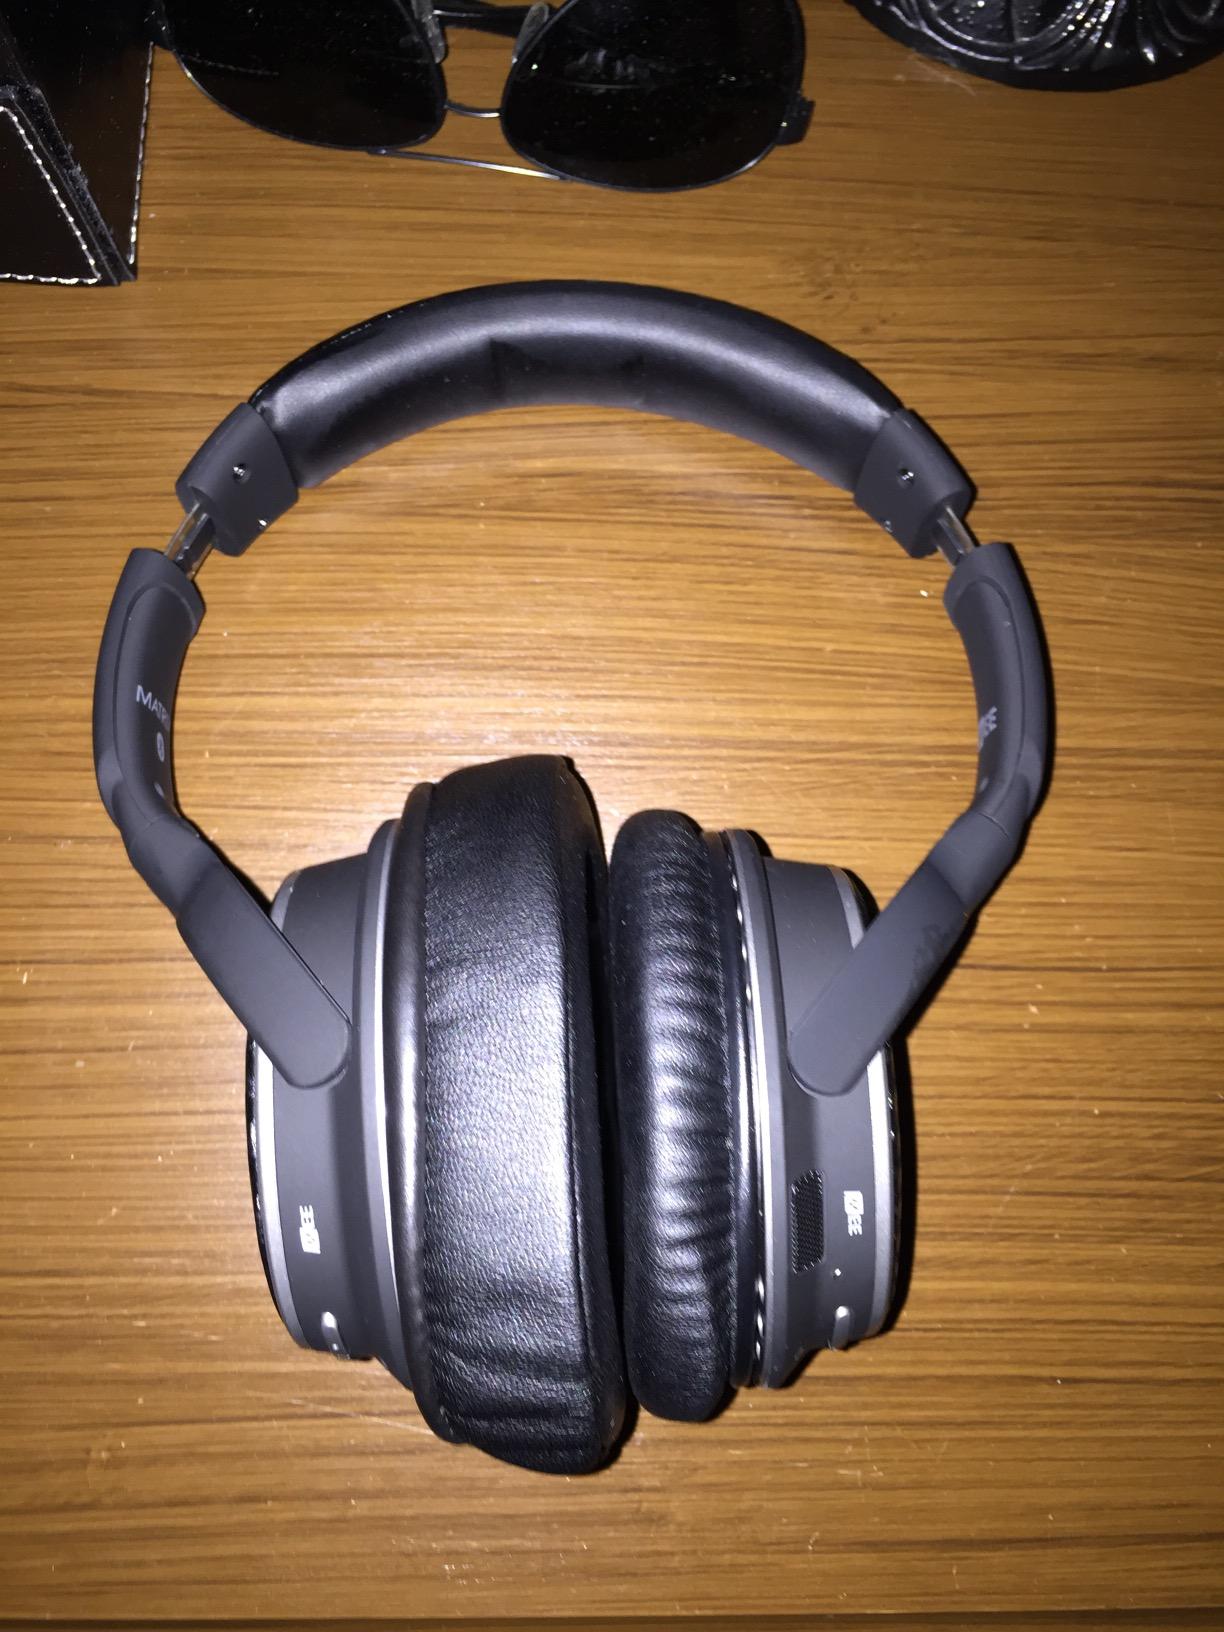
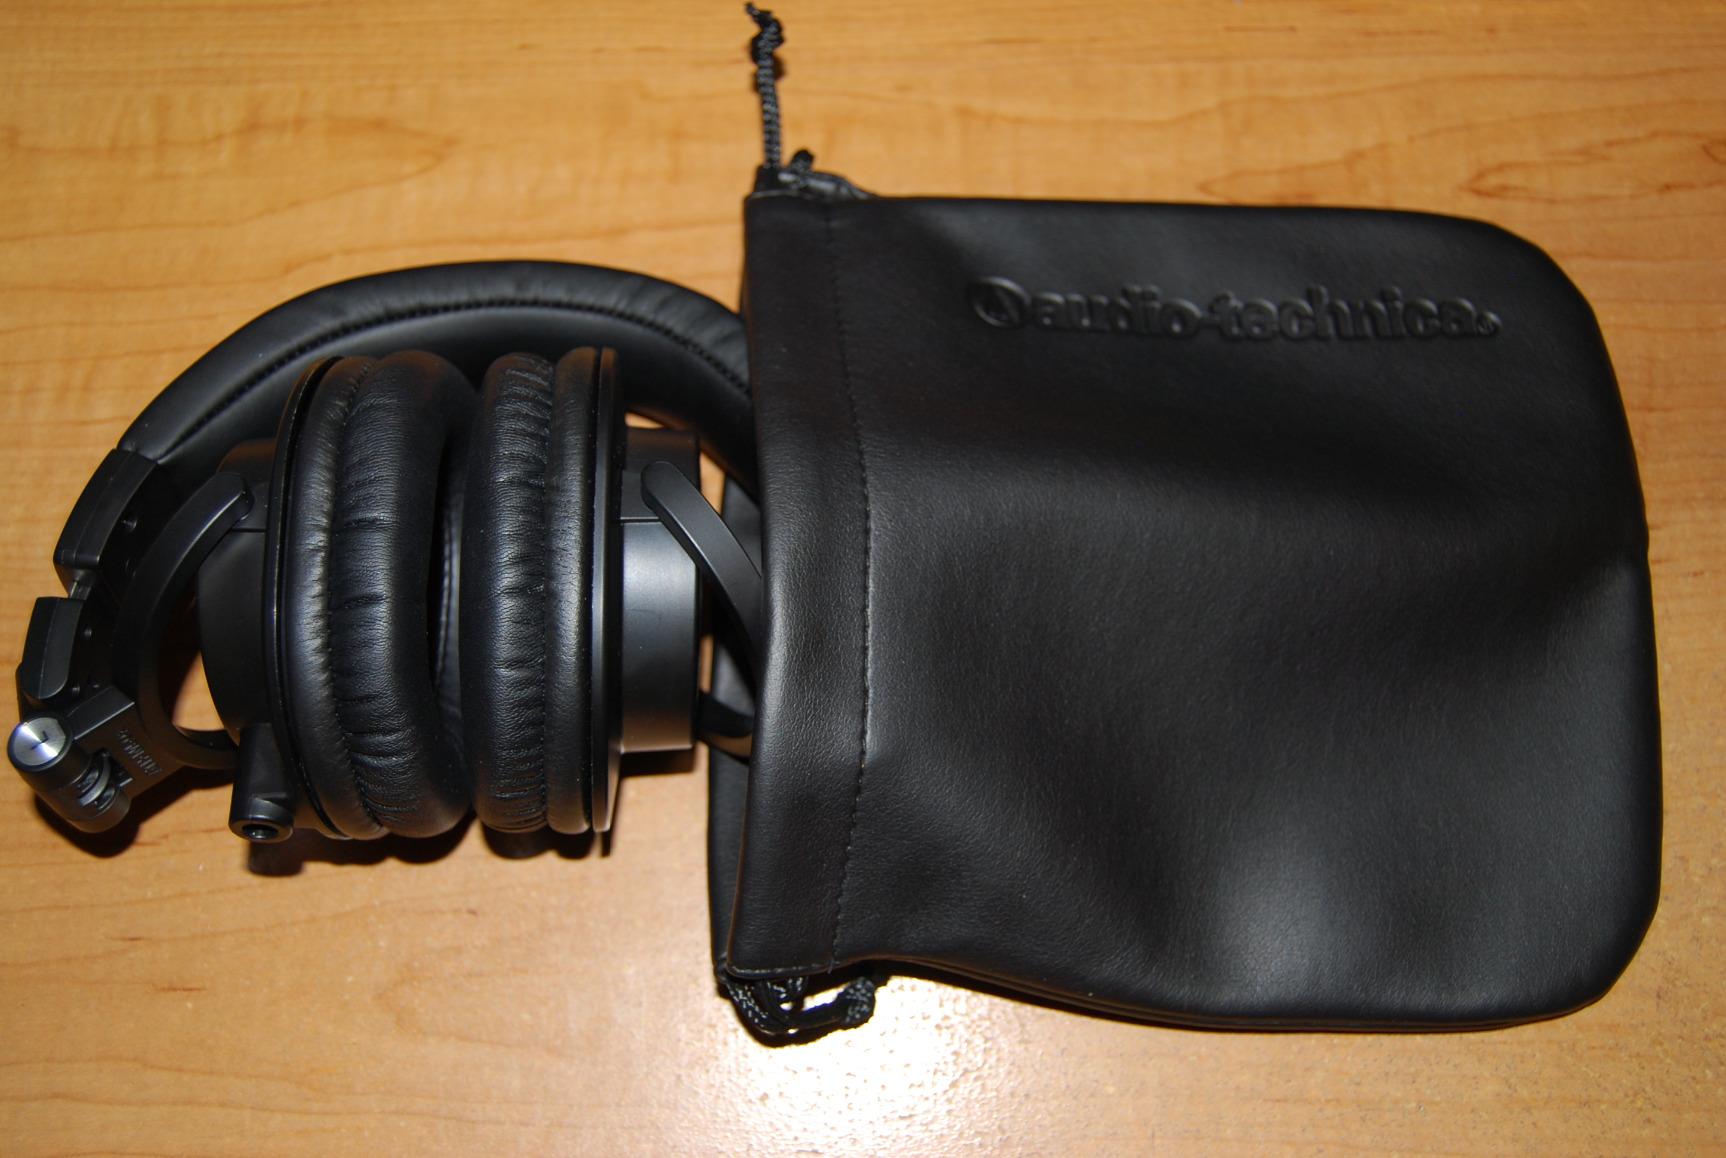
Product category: headphones
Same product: no